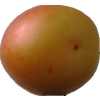
Label: cherry_wax